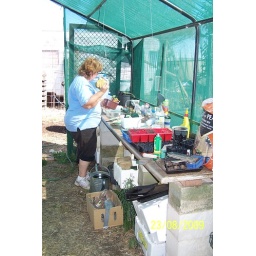
Sheryl in the green house